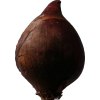
Label: red_onion